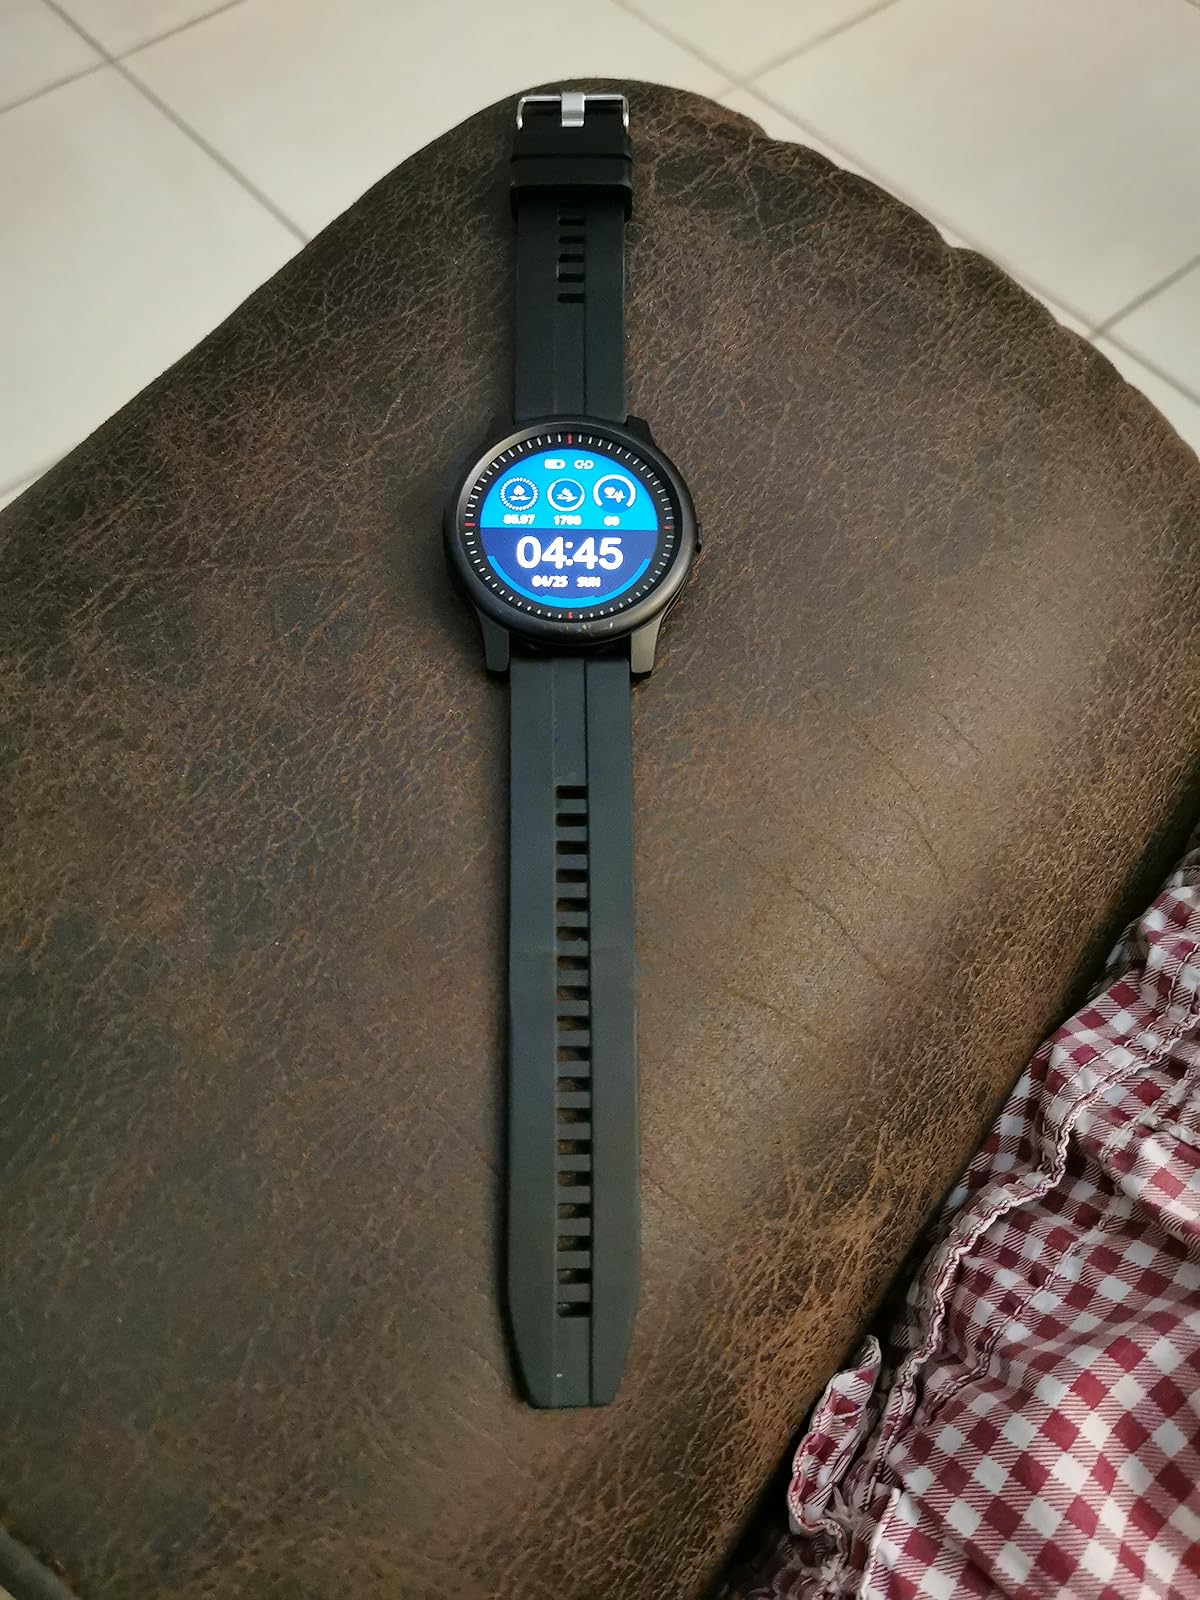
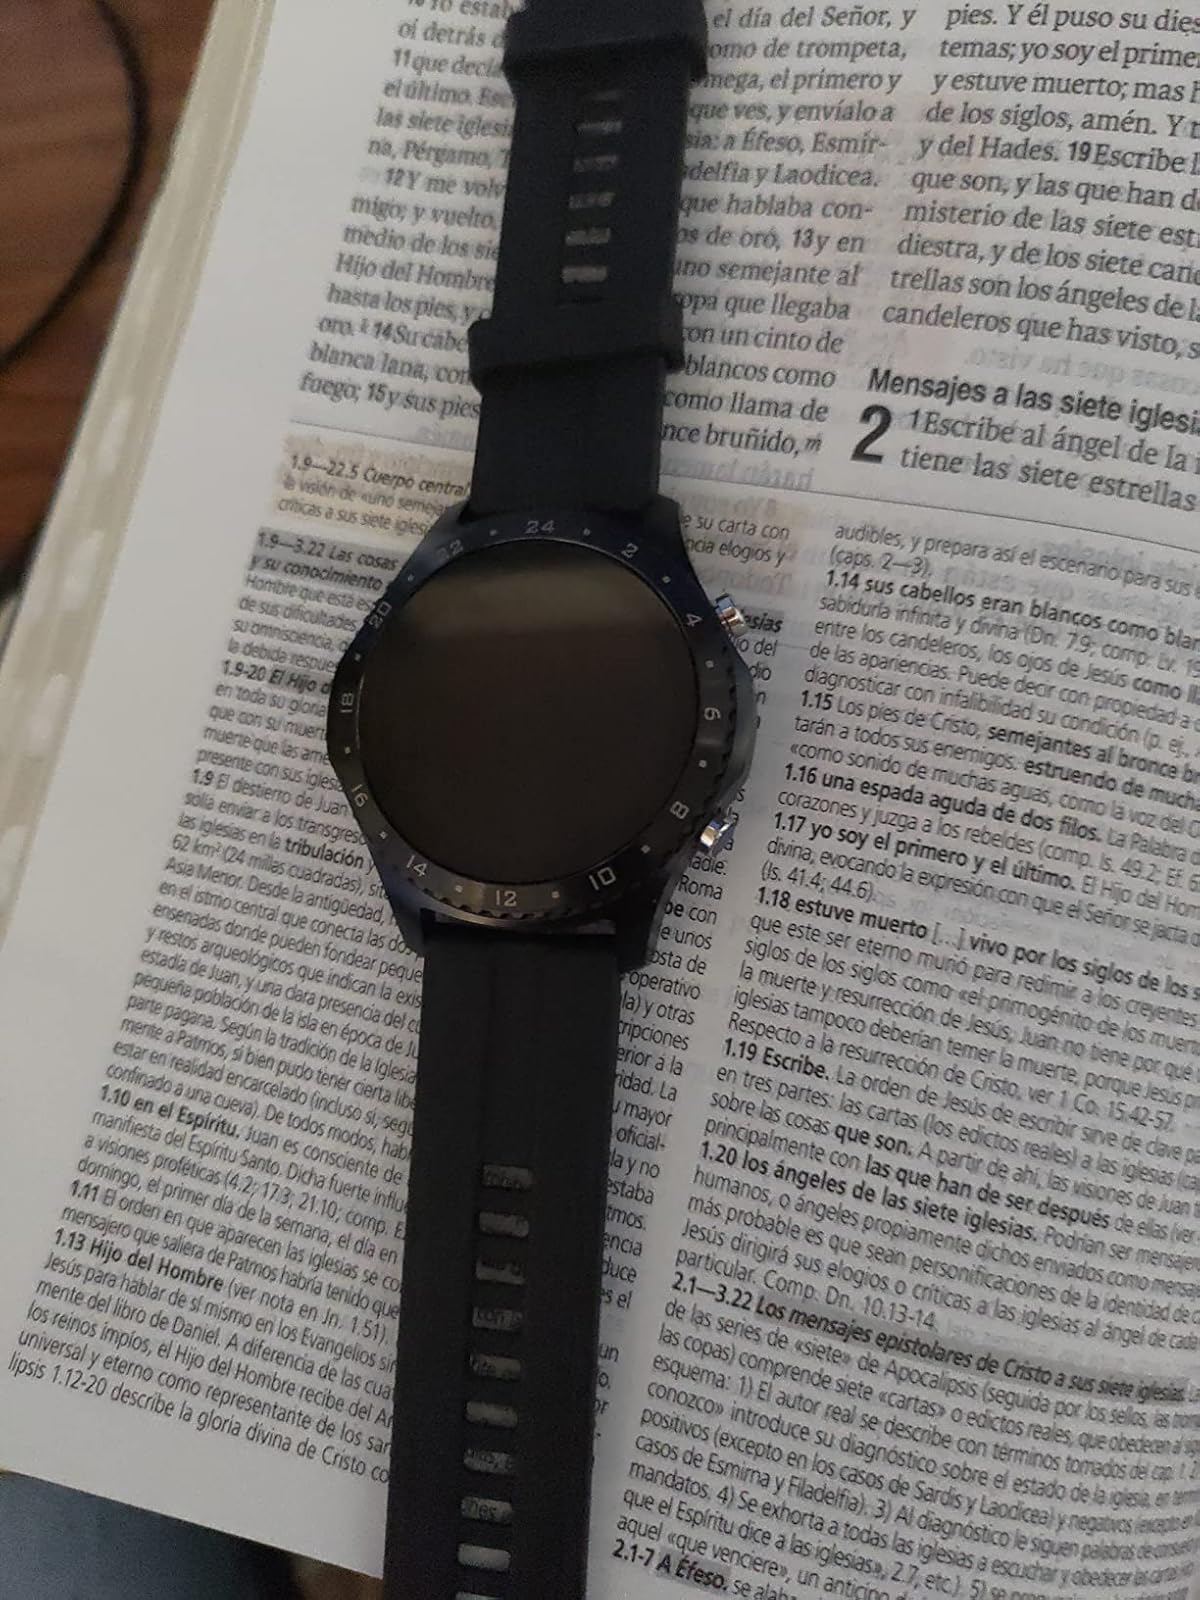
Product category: smartwatch
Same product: no